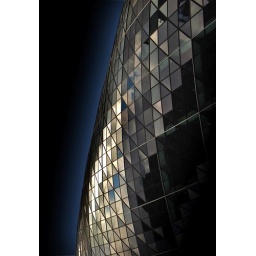
The Gherkin office building in London